United States home front during World War I

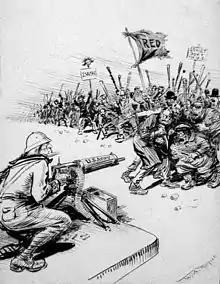
1919 New York Herald cartoon portraying "reds" and IWW members as a violent mob held back by threat of a US Army machine gun

The young film industry produced a wide variety of propaganda films. The most successful was "The Kaiser, the Beast of Berlin", a "sensational creation" designed to rouse the audience against the German ruler. Comedies included "Mutt and Jeff at the Front". The greatest artistic success, considered by many a landmark of film history, was Charlie Chaplin's "Shoulder Arms", which followed the star from his induction into the military, his accidental penetration of the German lines, and his eventual return having captured the Kaiser and Crown Prince and won himself a pretty French girl. Other activities included film shorts supporting the sale of war bonds or for war relief such as "Tom's Little Star".